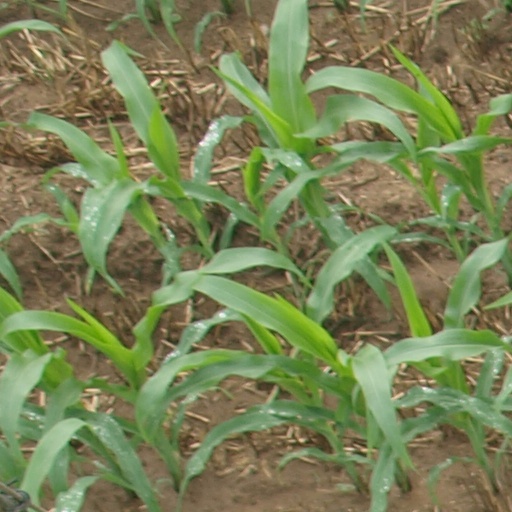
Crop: maize; corn